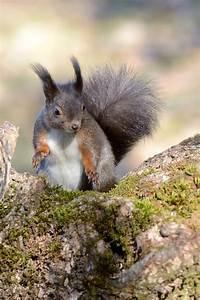
squirrel